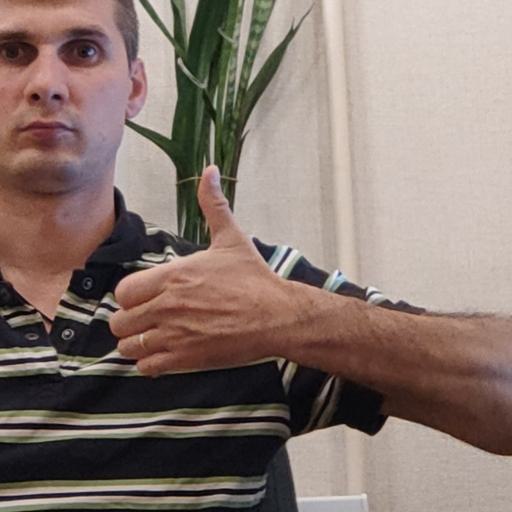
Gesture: like